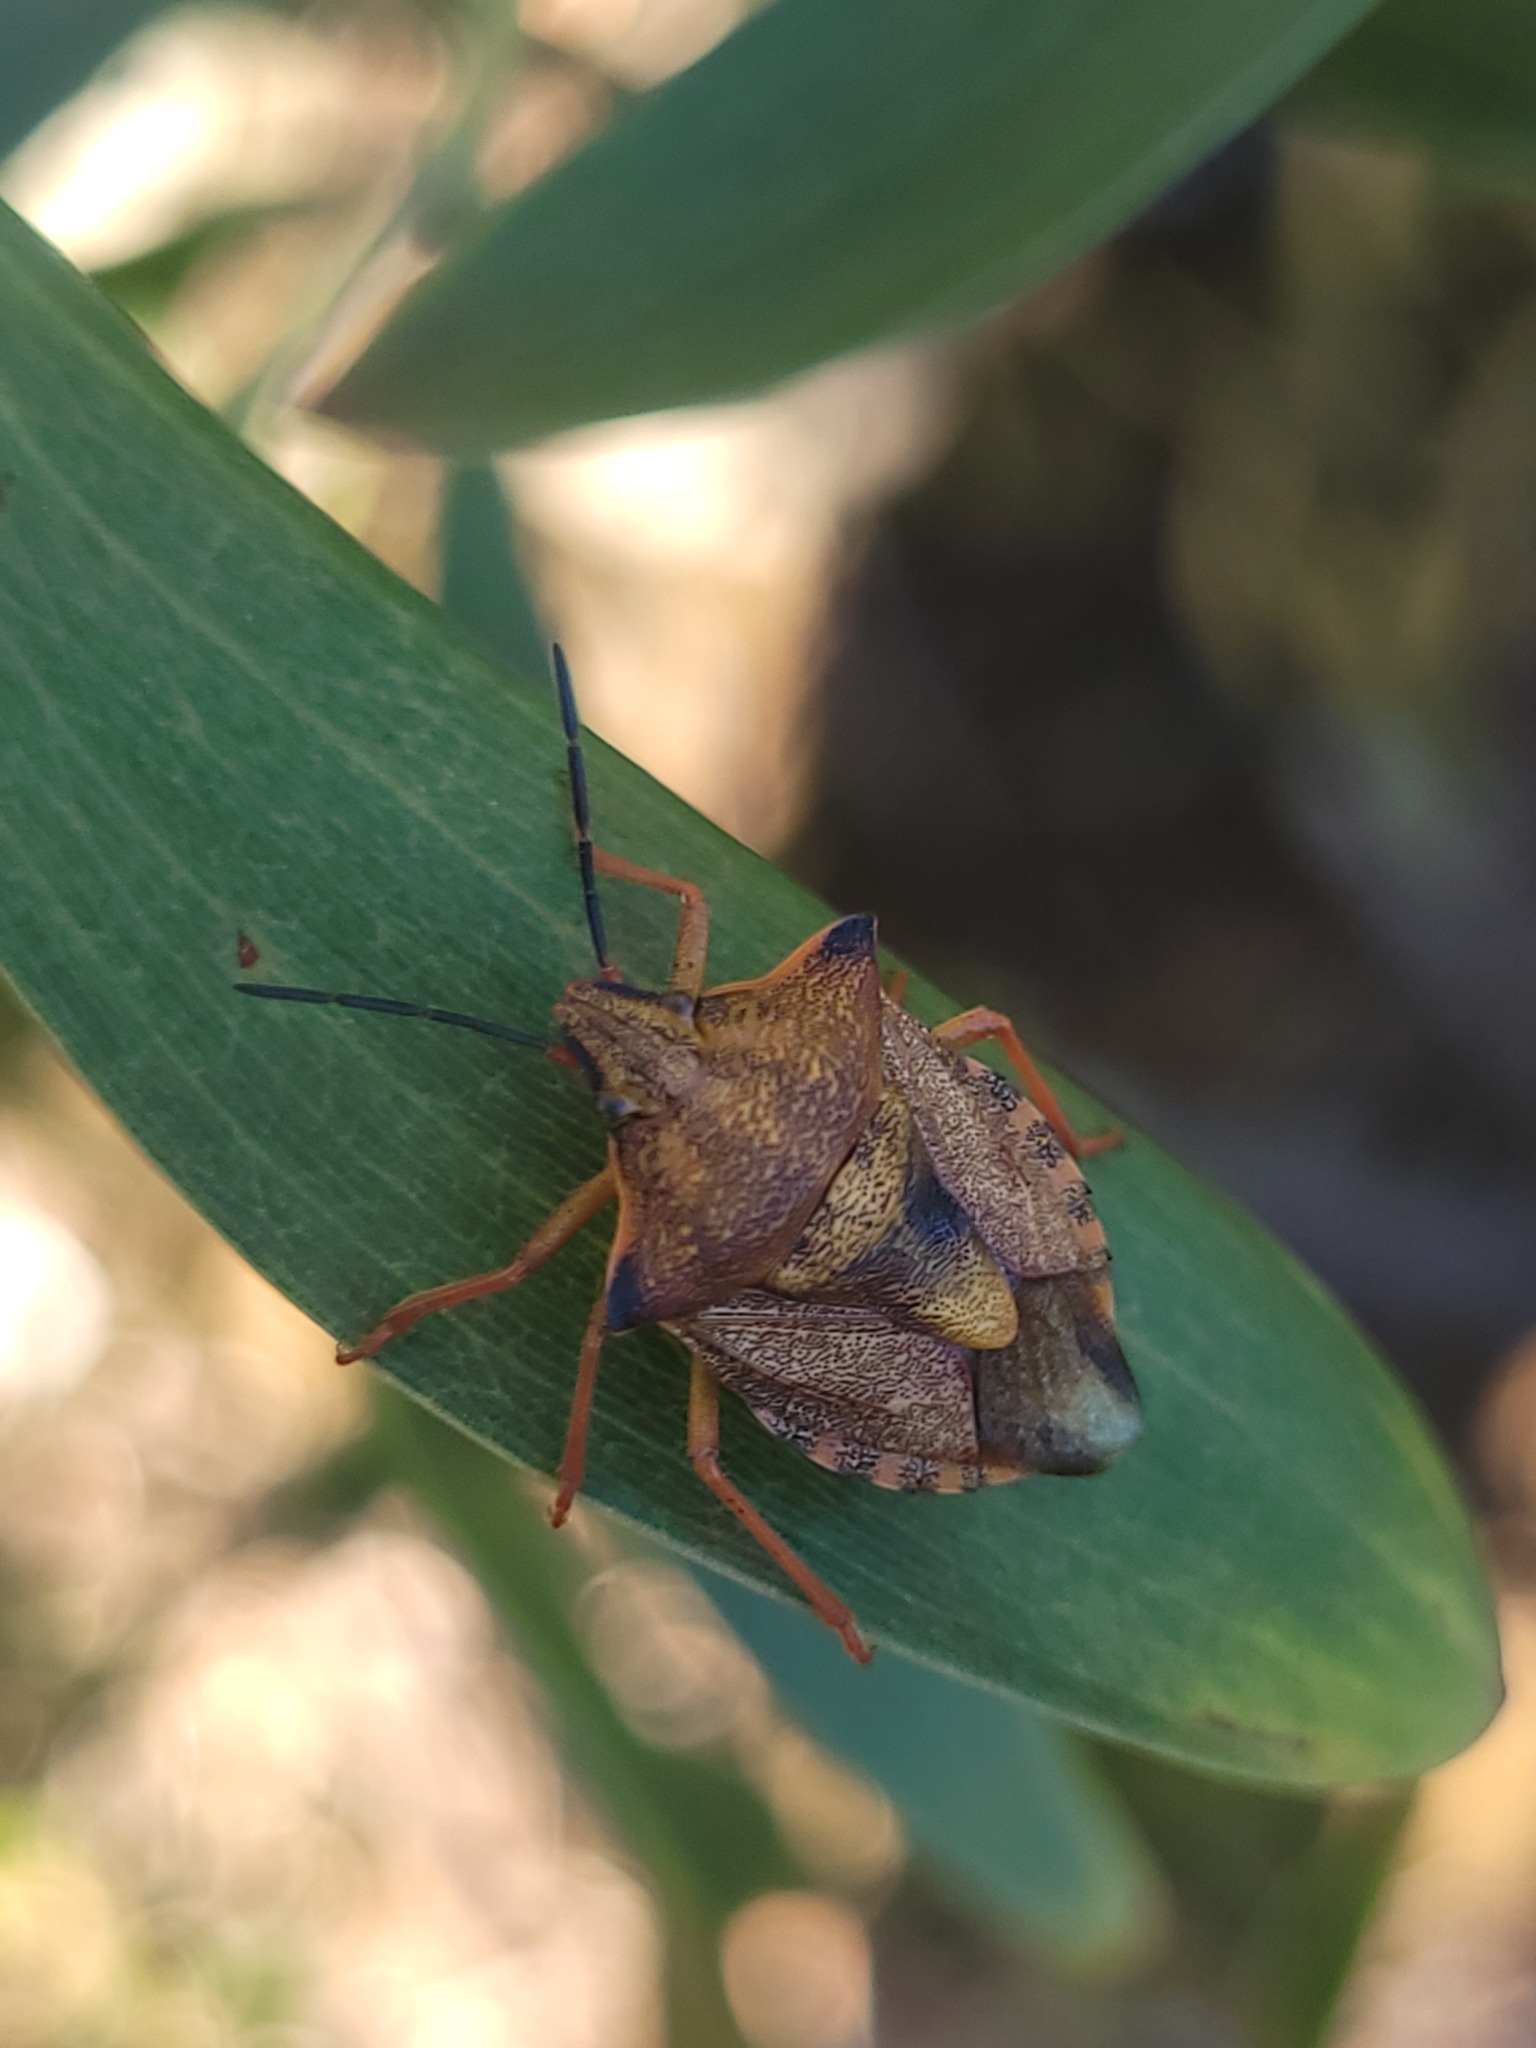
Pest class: stink_bug